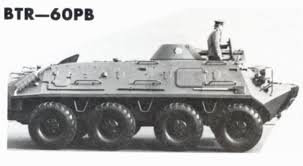
Label: BTR-60